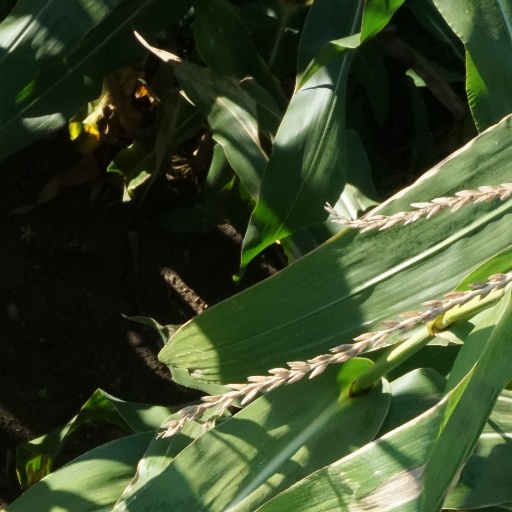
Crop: maize; corn